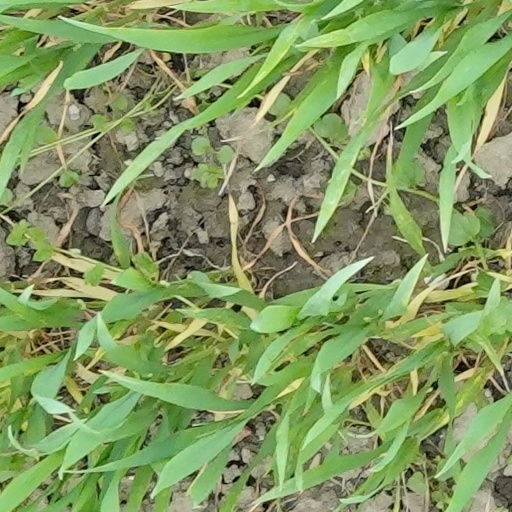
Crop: wheat